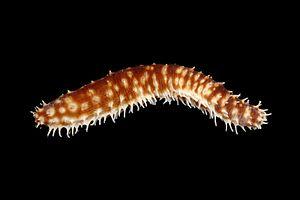
Holothuria (Mertensiothuria) est un sous-genre de concombre de mer de la famille des Holothuriidae.
Holothuria est un genre d'holothuries de la famille des Holothuriidae.
Les échinodermes forment un embranchement d'animaux marins benthiques présents à toutes les profondeurs océaniques, et dont les premières traces fossiles remontent au Cambrien.